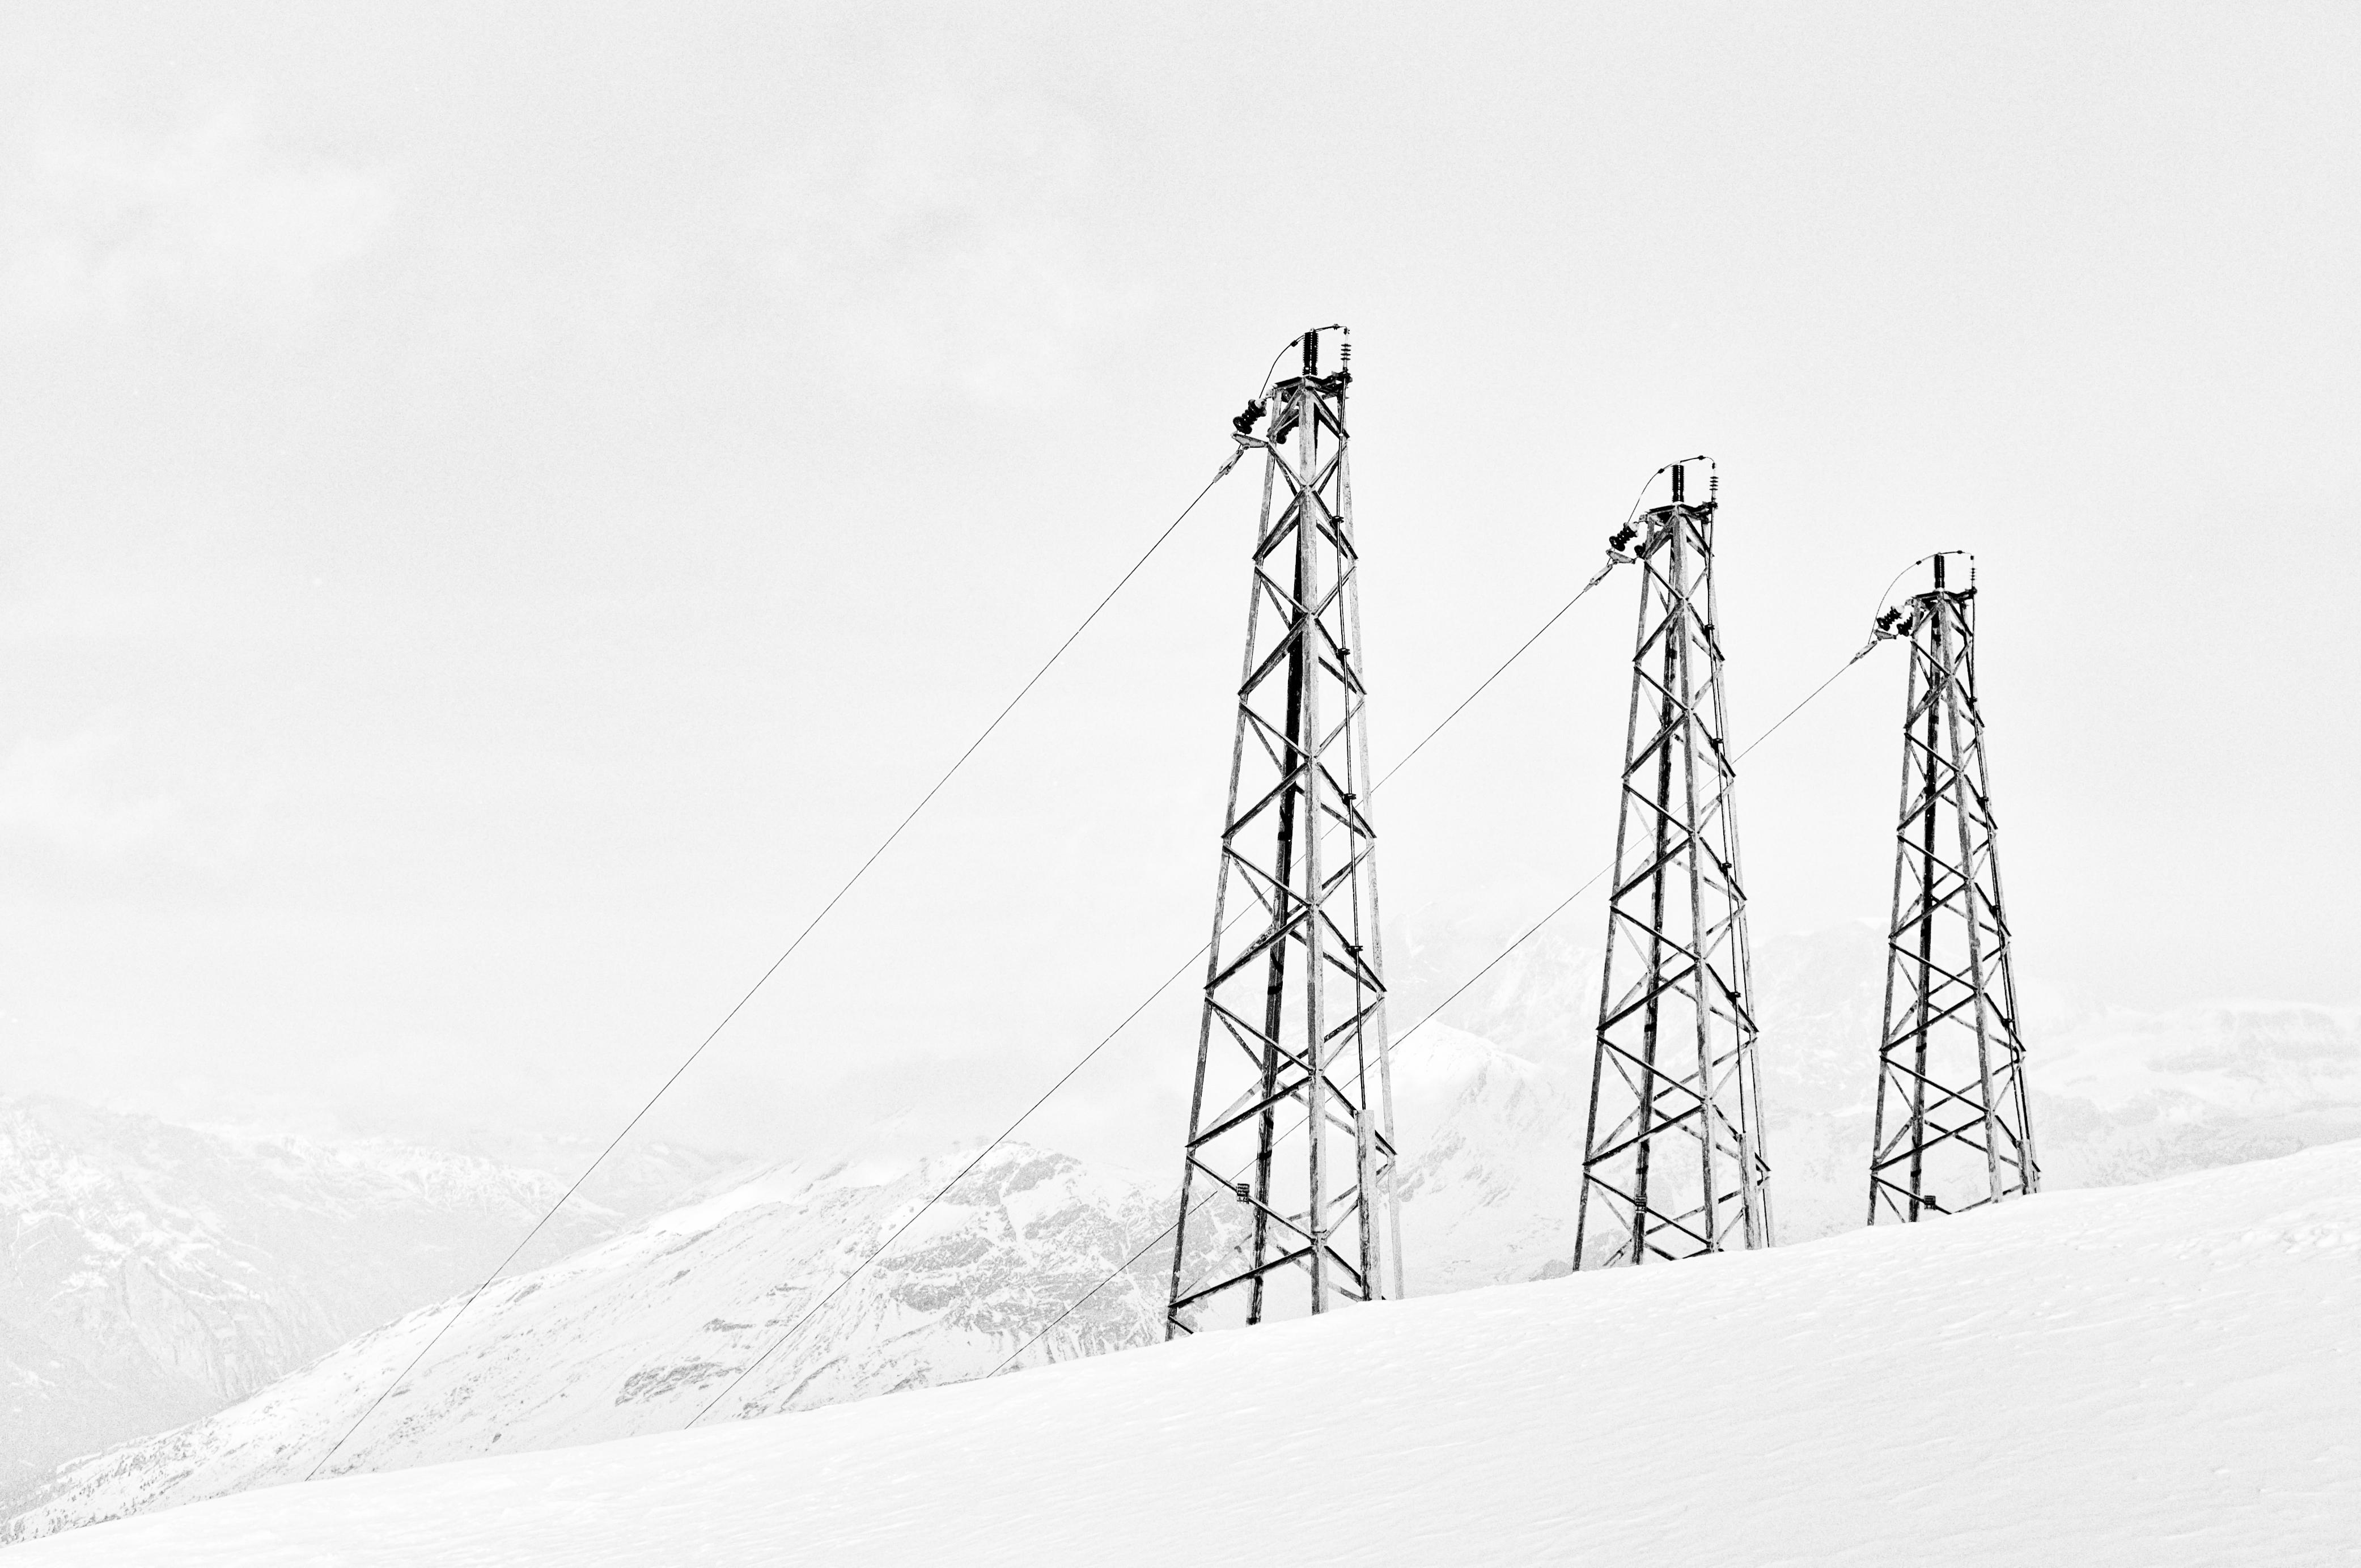
snow, cold, winter, black and white, white, line, tower, monochrome, sketch, drawing, mountains, wires, power lines, transmission tower, monochrome photography, geological phenomenon